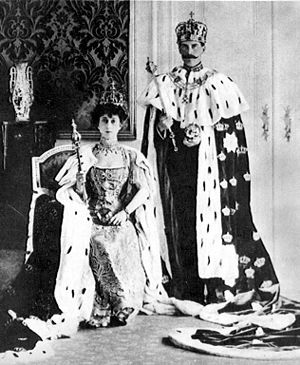
Maud af Storbritannien / Biografi / Dronning af Norge
Haakon 7. og Dronning Mauds kroning i 1906
Maud af Storbritannien var dronning af Norge fra 1905 til 1938. Hun var den første dronning af det selvstændige kongerige Norge siden 1319.